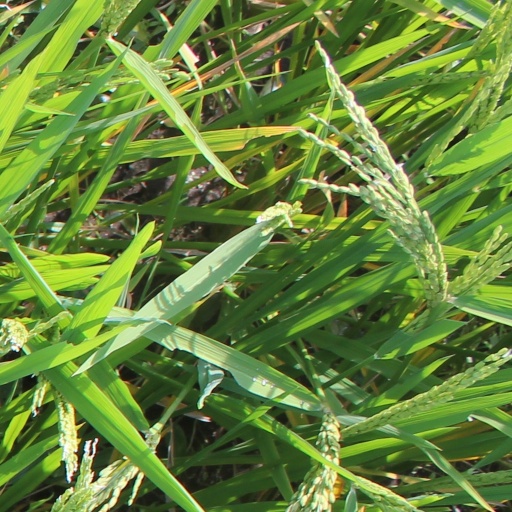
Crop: rice